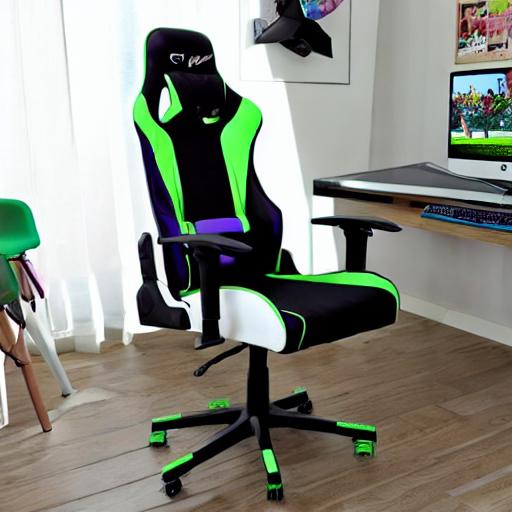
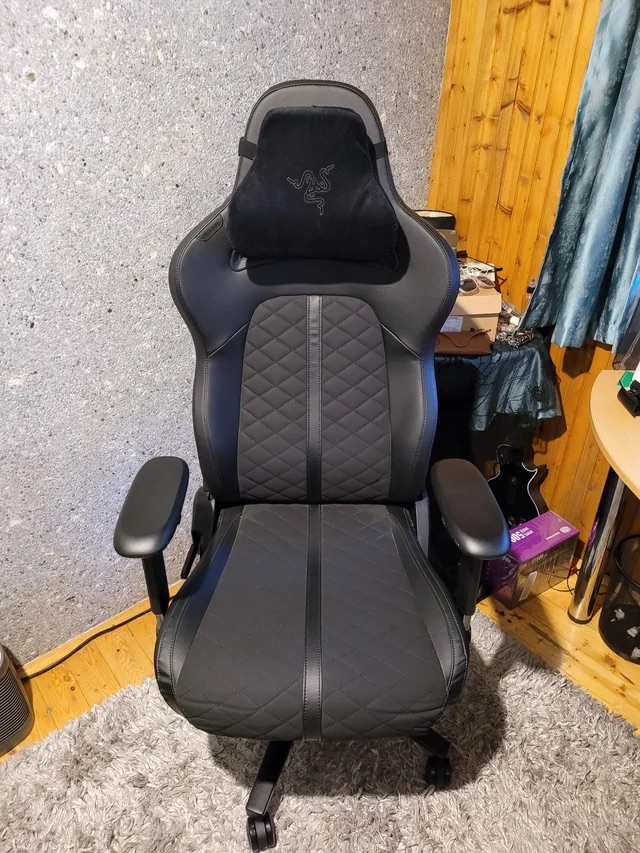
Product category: items_chair
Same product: no